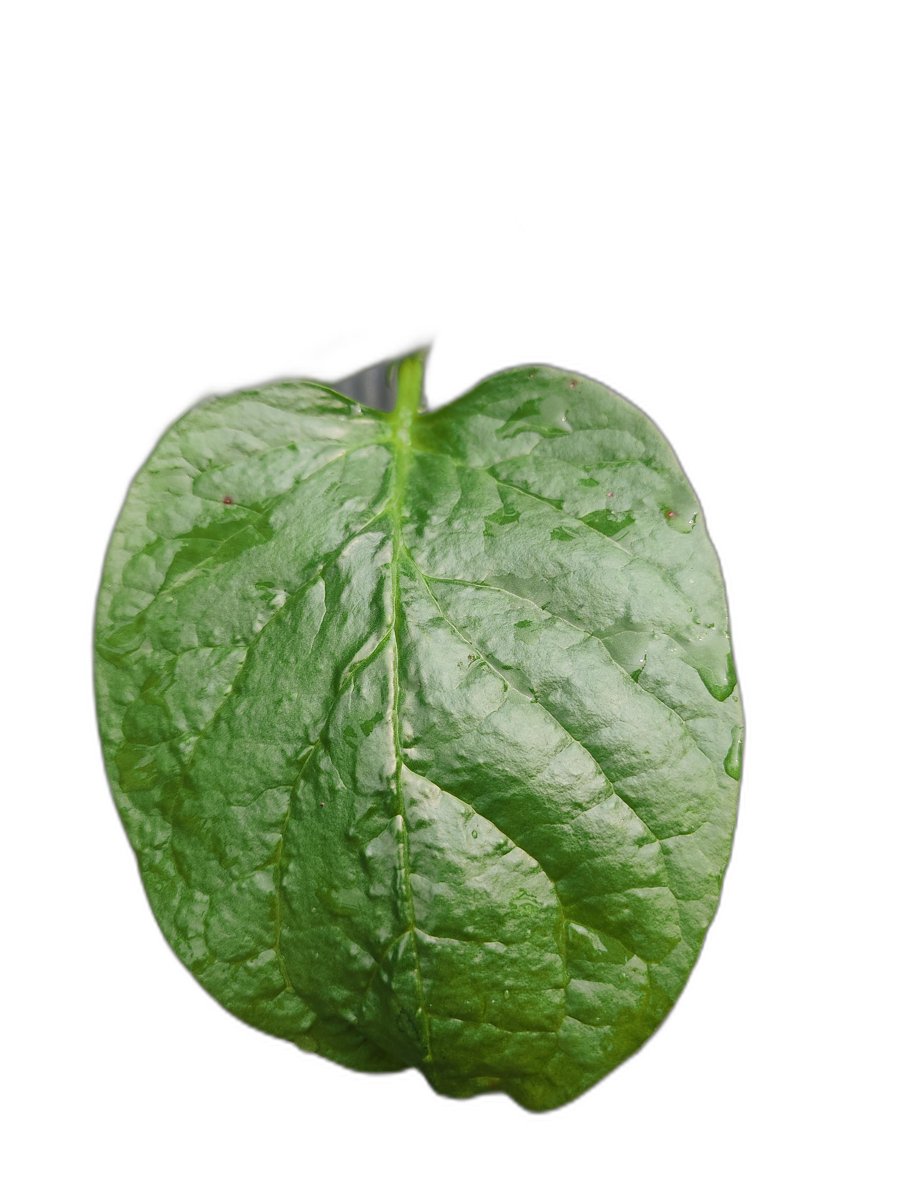
Label: Healthy-Leaf